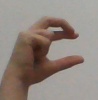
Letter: thal